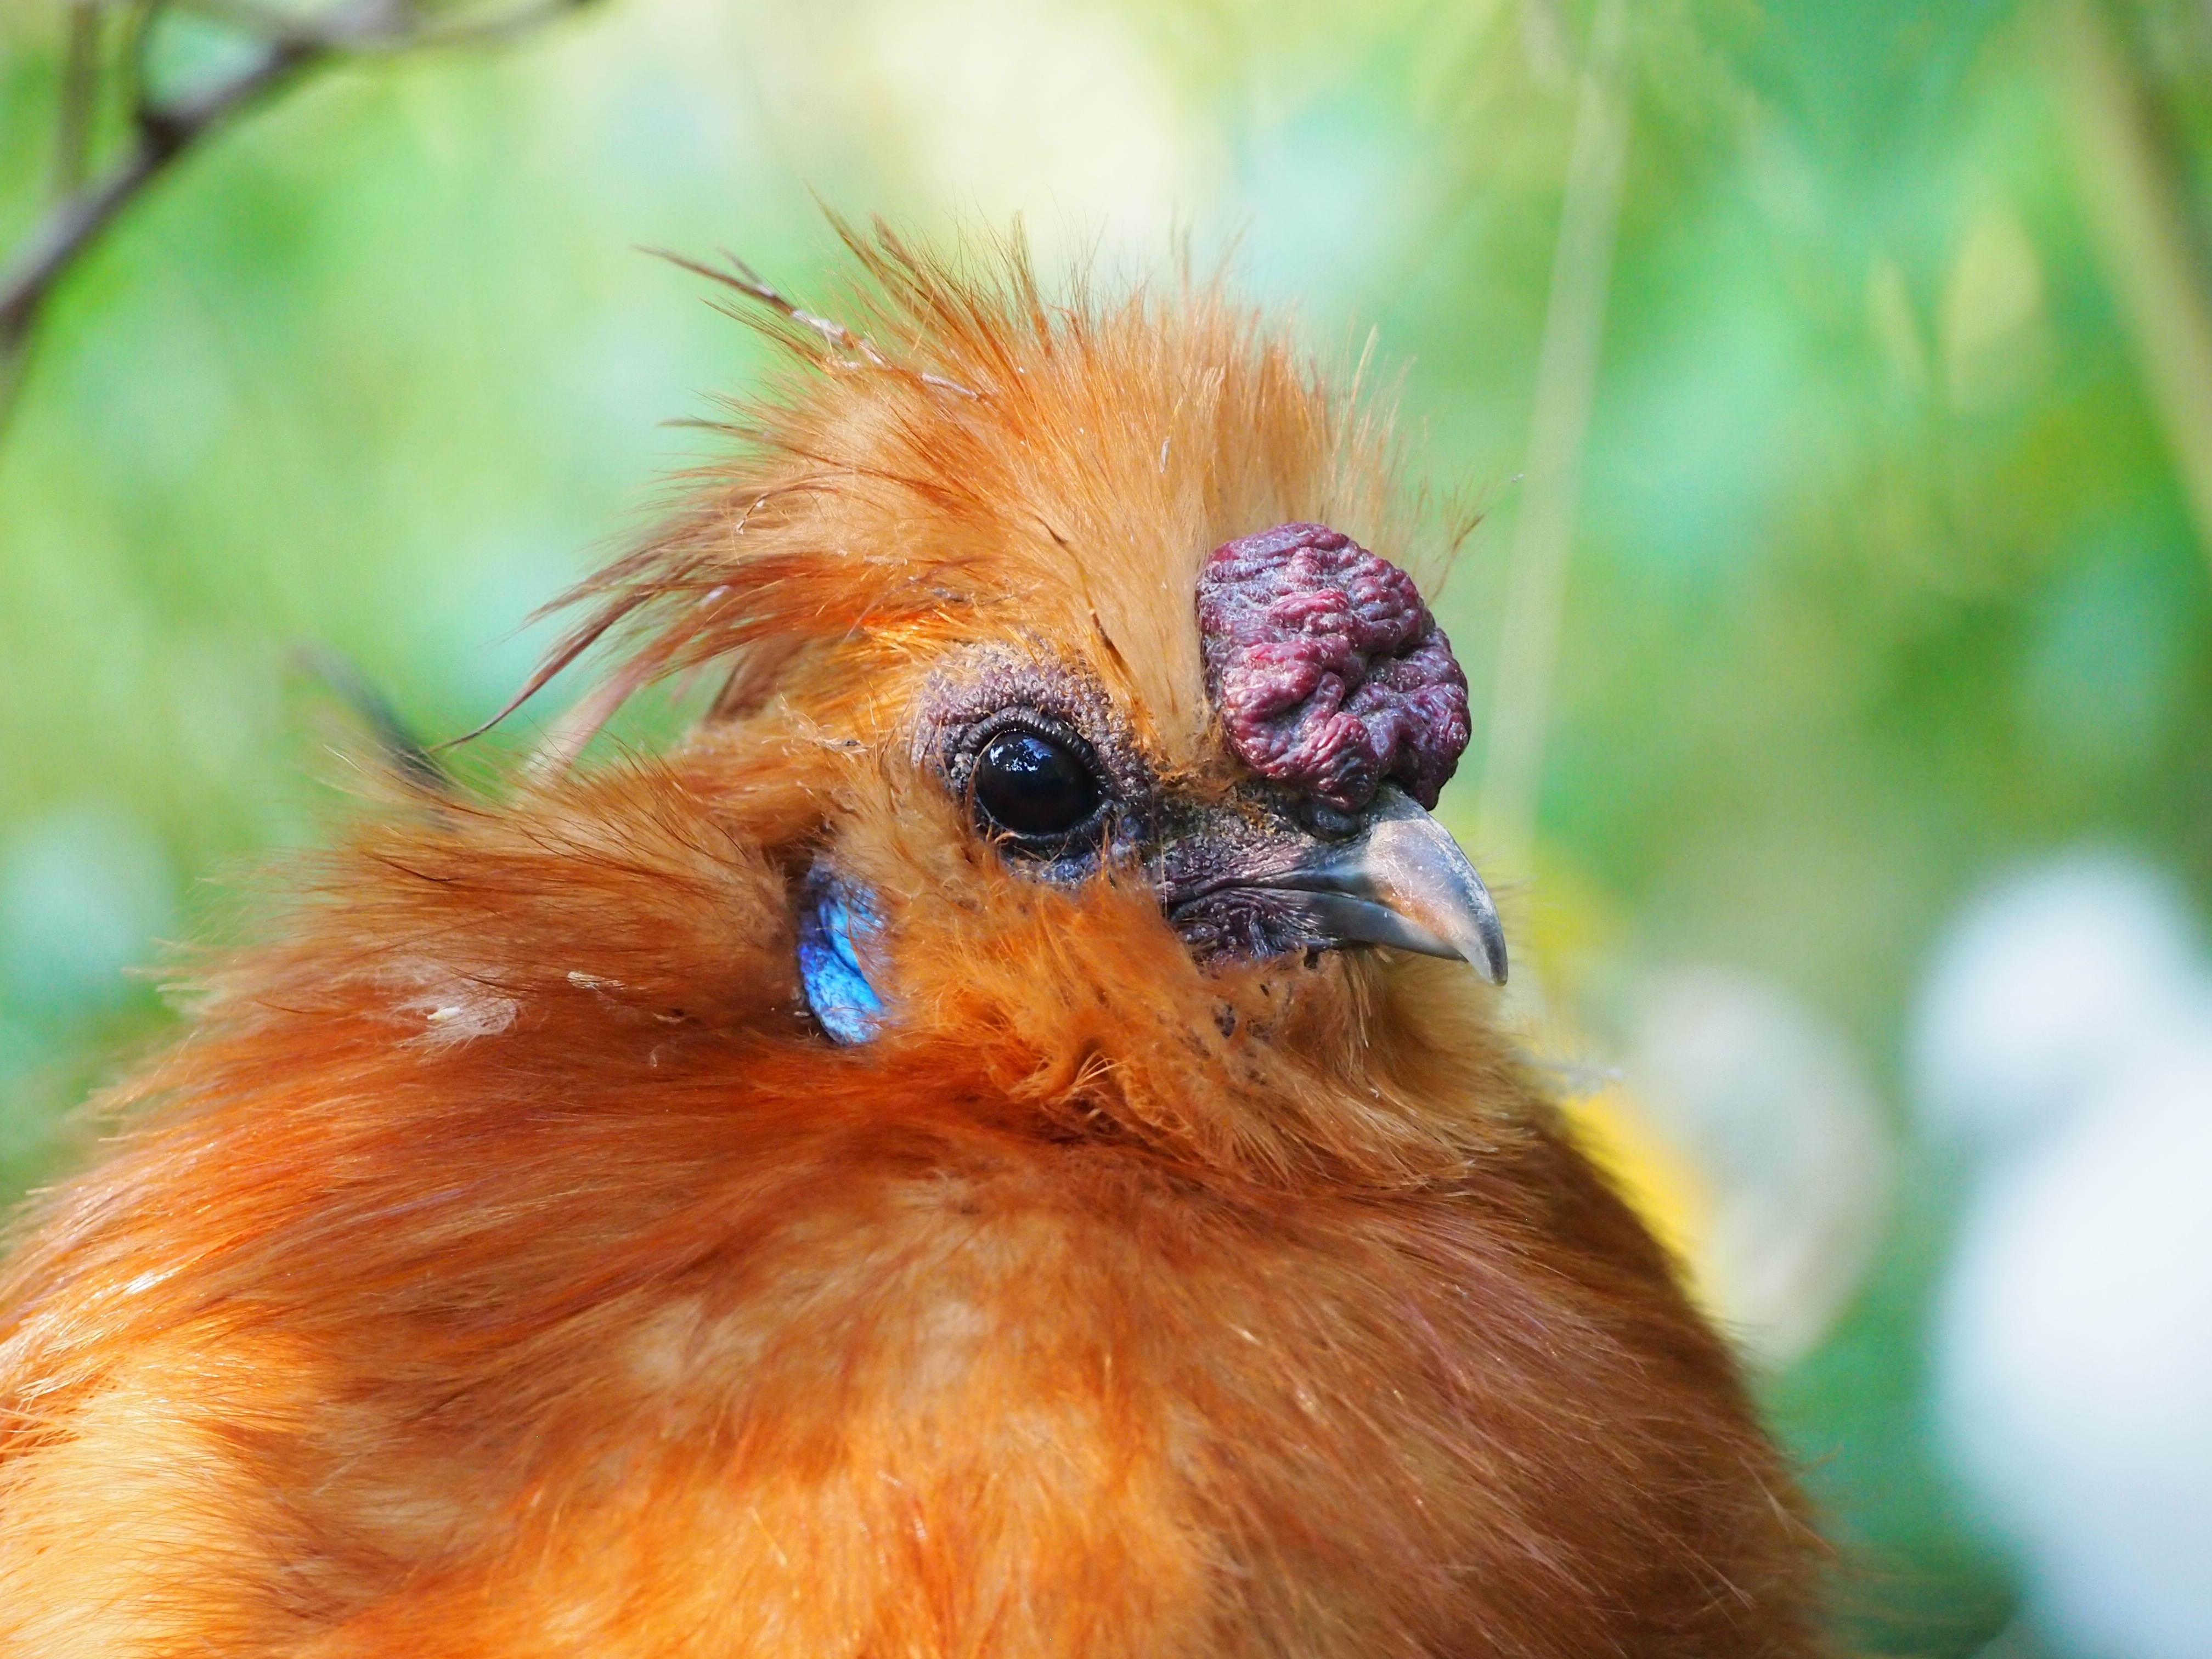
bird, wildlife, beak, yellow, feather, chicken, fauna, plumage, close up, vertebrate, hahn, seidenhuhn, perching bird